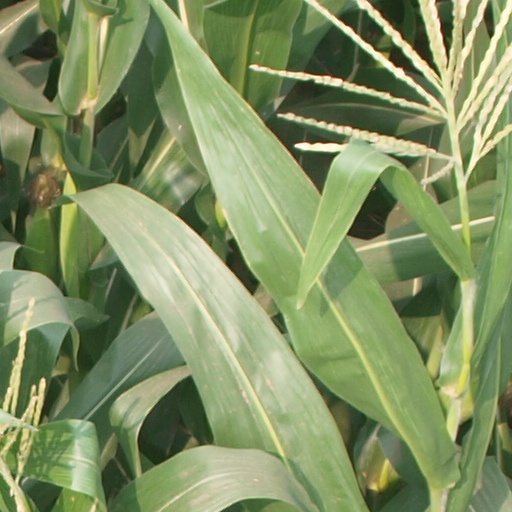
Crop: maize; corn